Lastikman

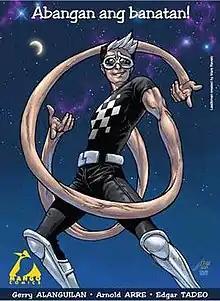
Lastikman in 2004

Lastikman, originally spelled as Lastik Man, is a fictional character and Filipino comics superhero created by Mars Ravelo and artist Mar T. Santana. Lastikman or the original spelling of Lastik Man debuted in comics format in "Aliwan Komiks" #56 (December 7, 1964). Based on DC Comics' Plastic Man, and/or Marvel's Mister Fantastic from Fantastic Four, Lastikman can also stretch and transform into many imaginable forms and shapes he desires.